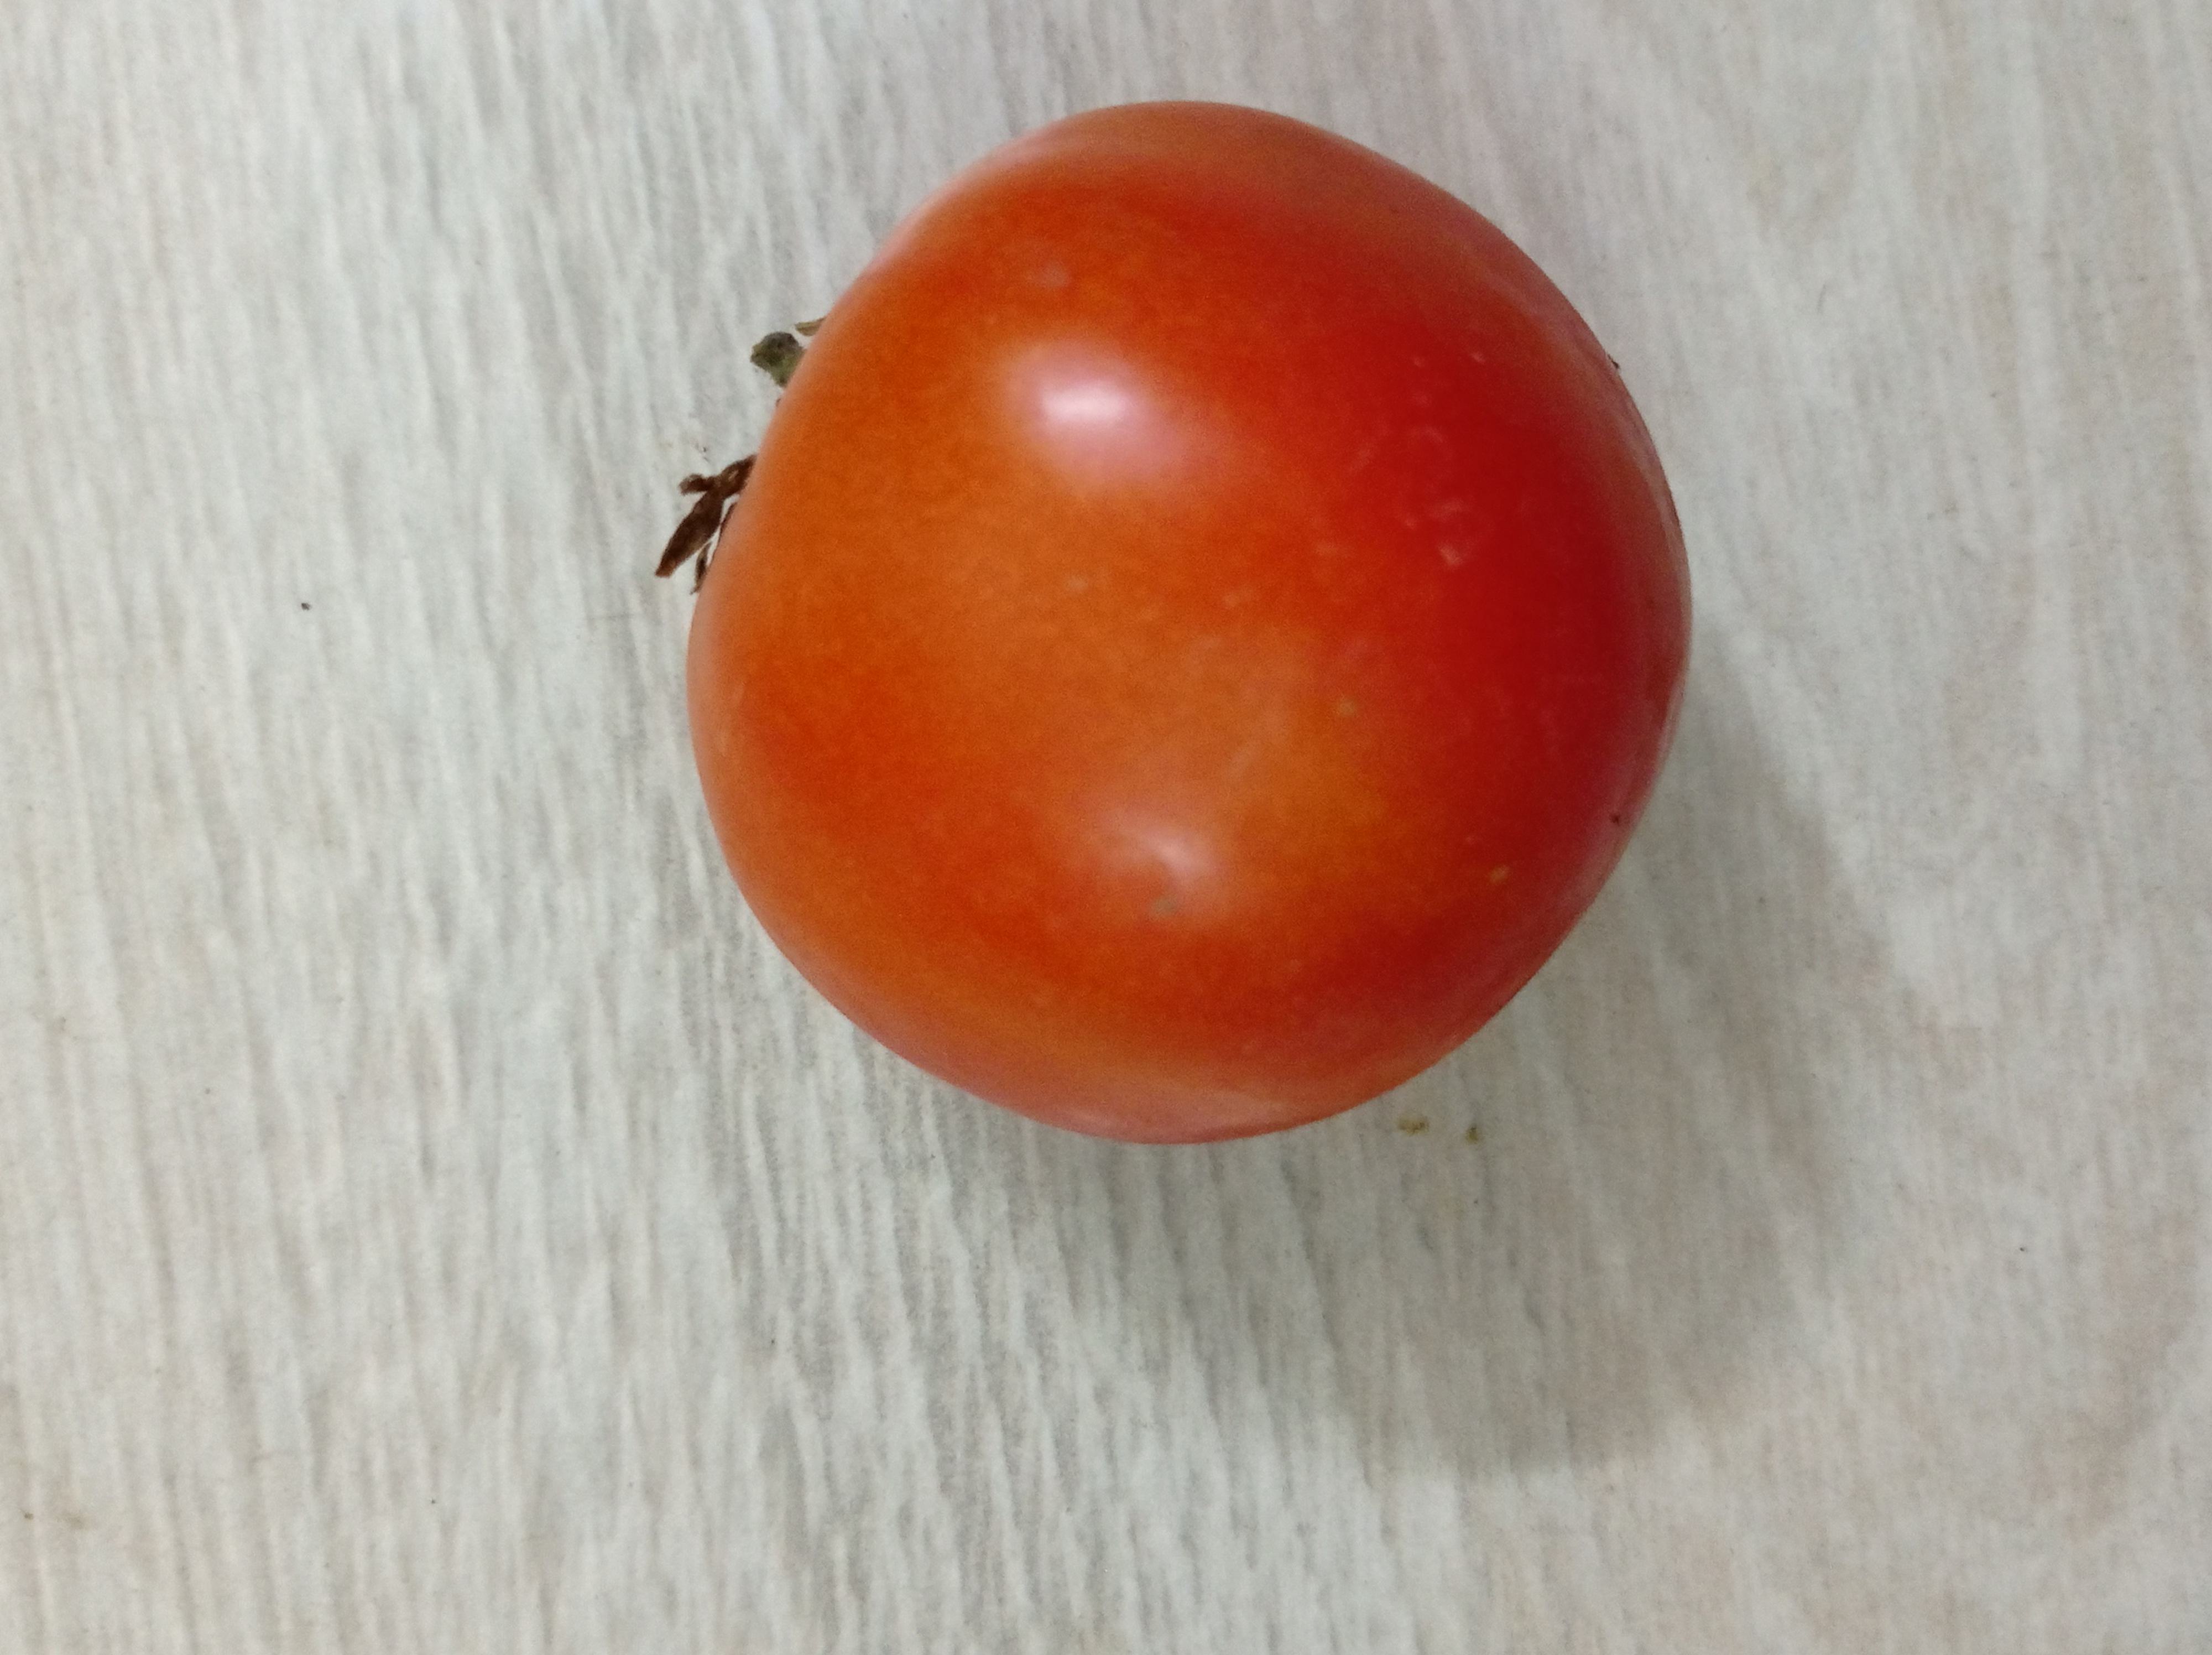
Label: Fresh